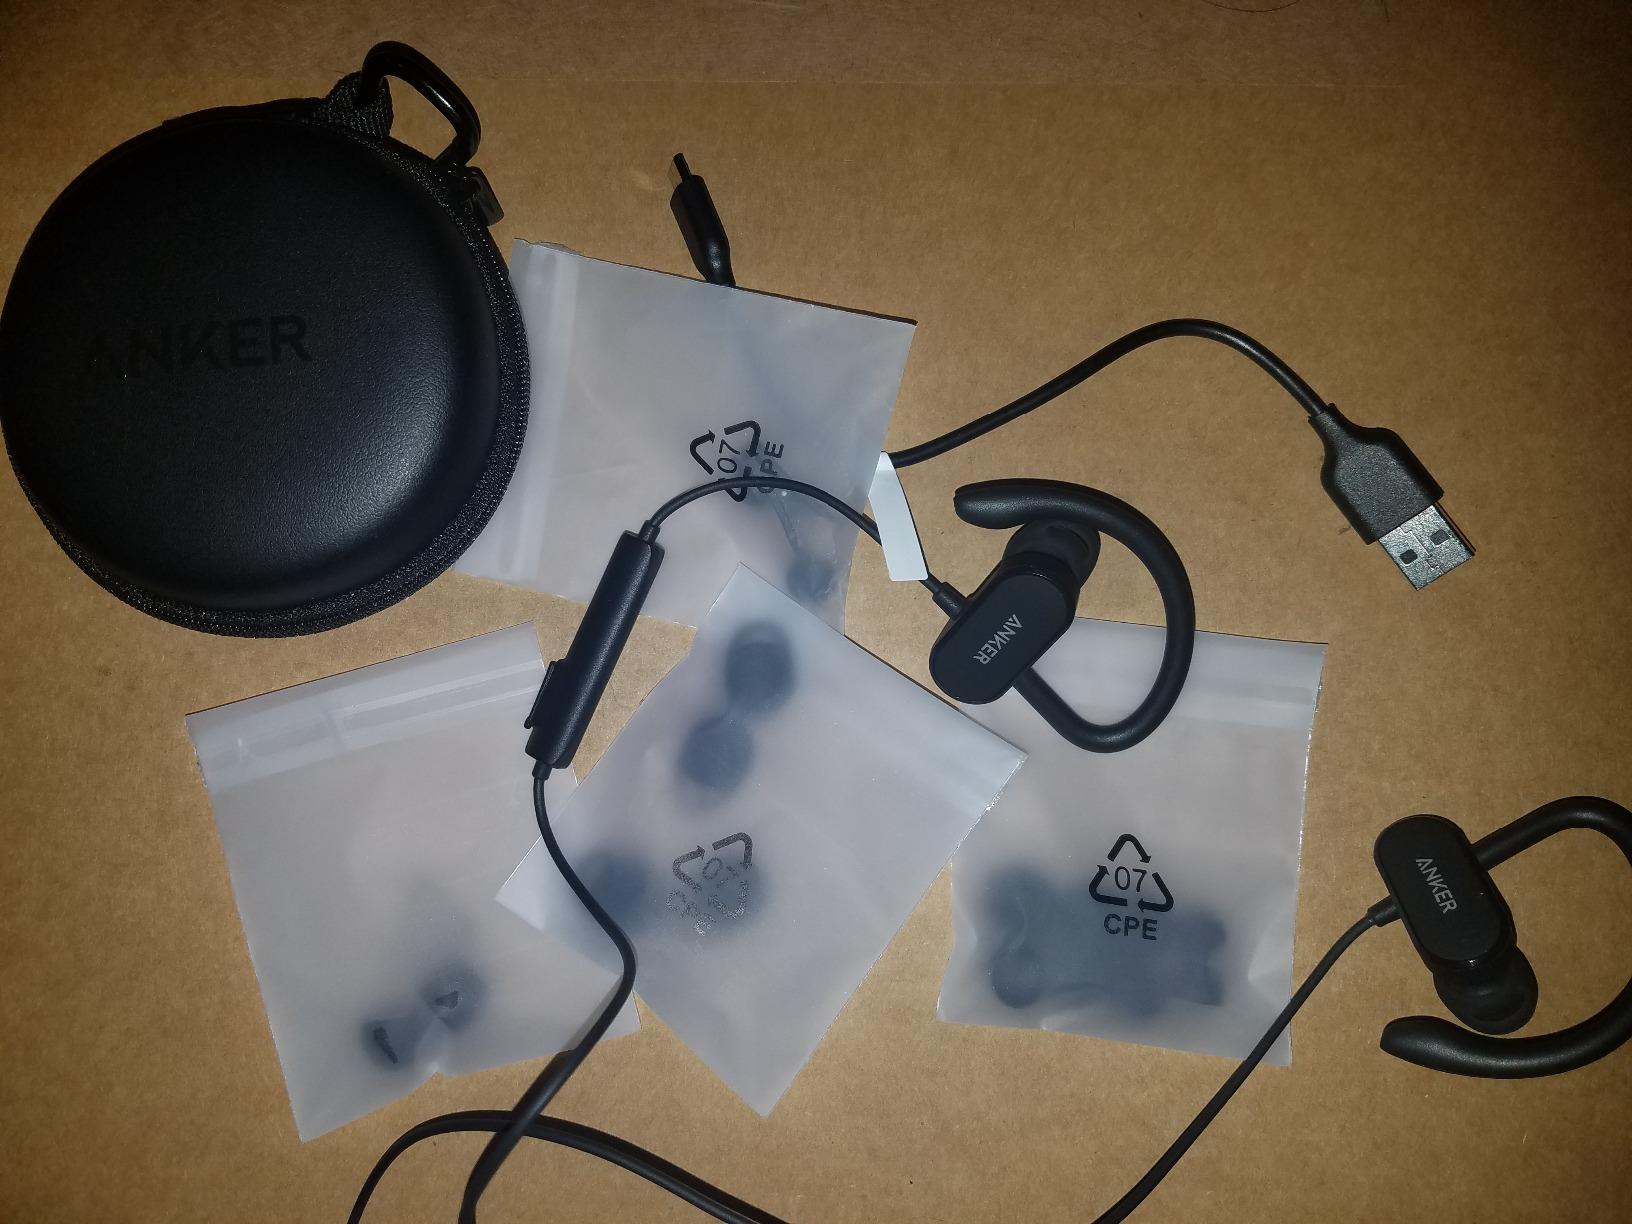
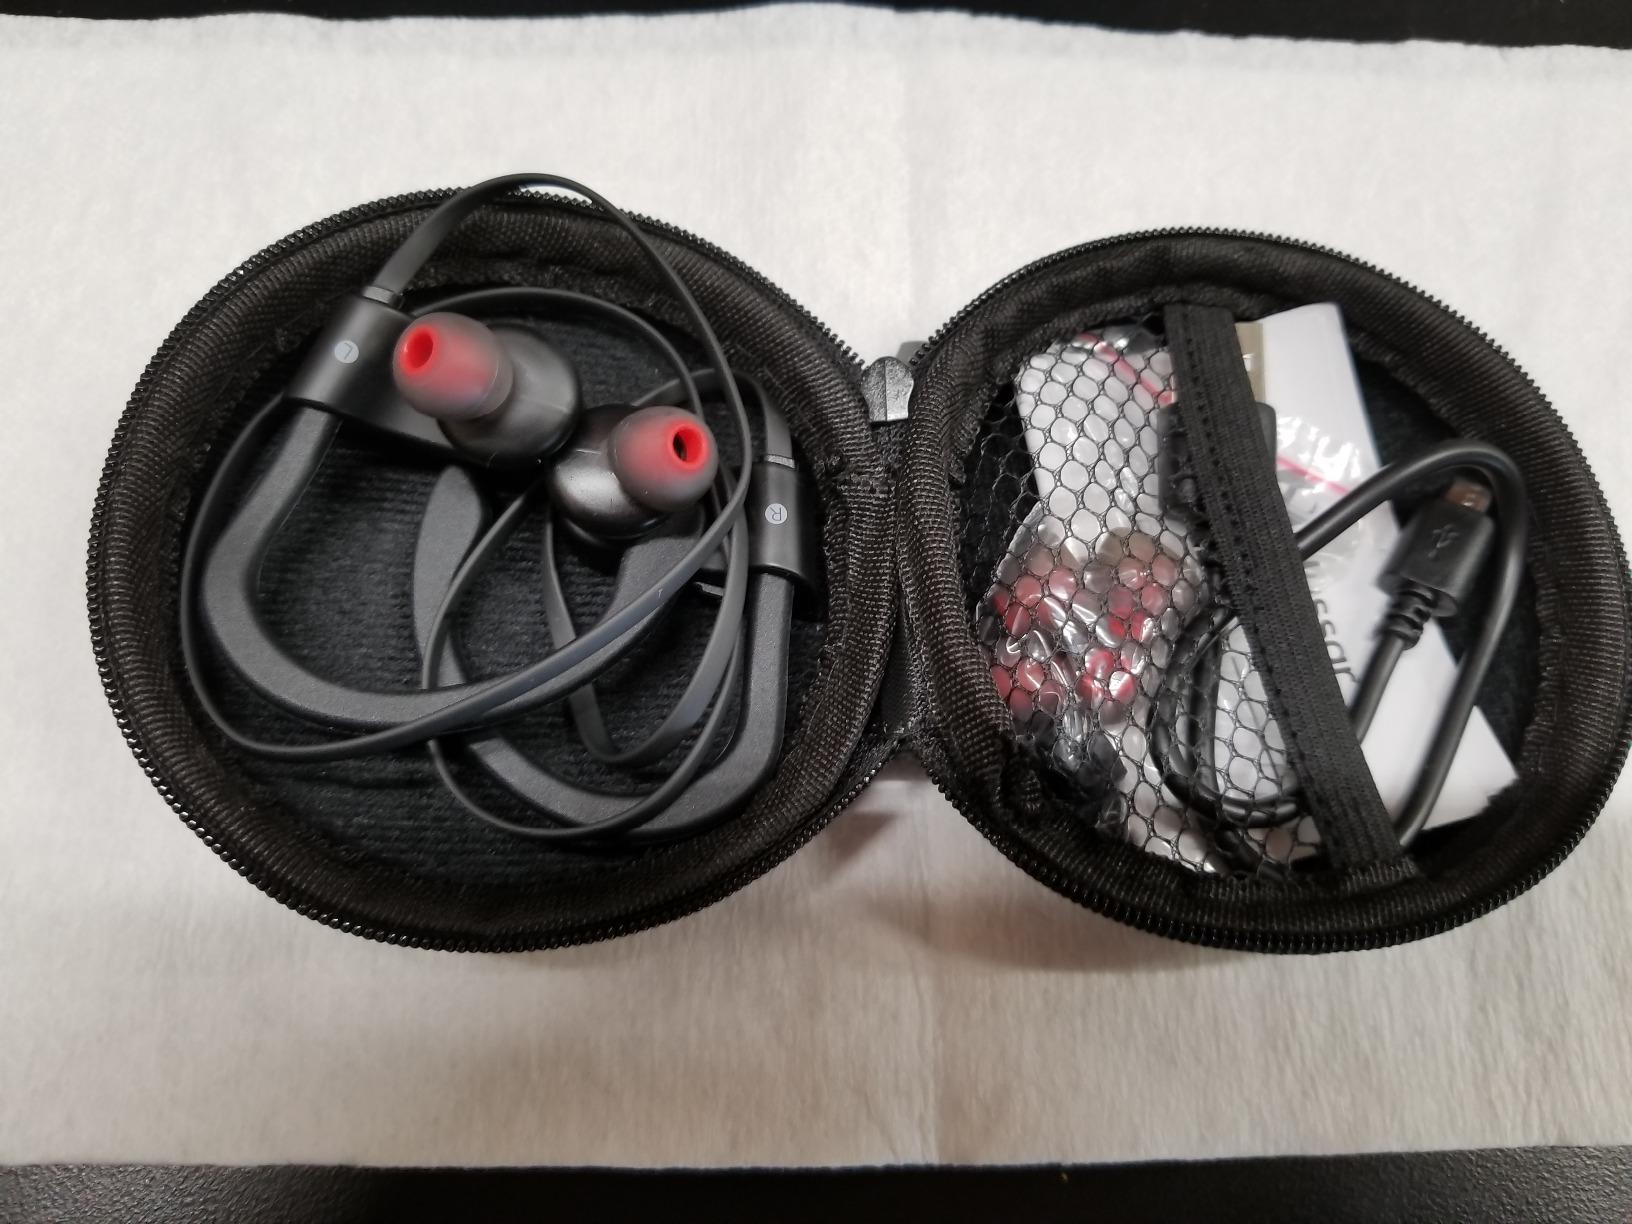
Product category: headphones
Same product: no